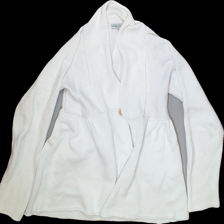
View: front
Type: Cardigan
Category: Ladies
Brand: Hunkydory
Colors: White
Material: 100%cotton
Trend: No trend
Stains: No
Price range: 50-100
Recommended usage: Reuse